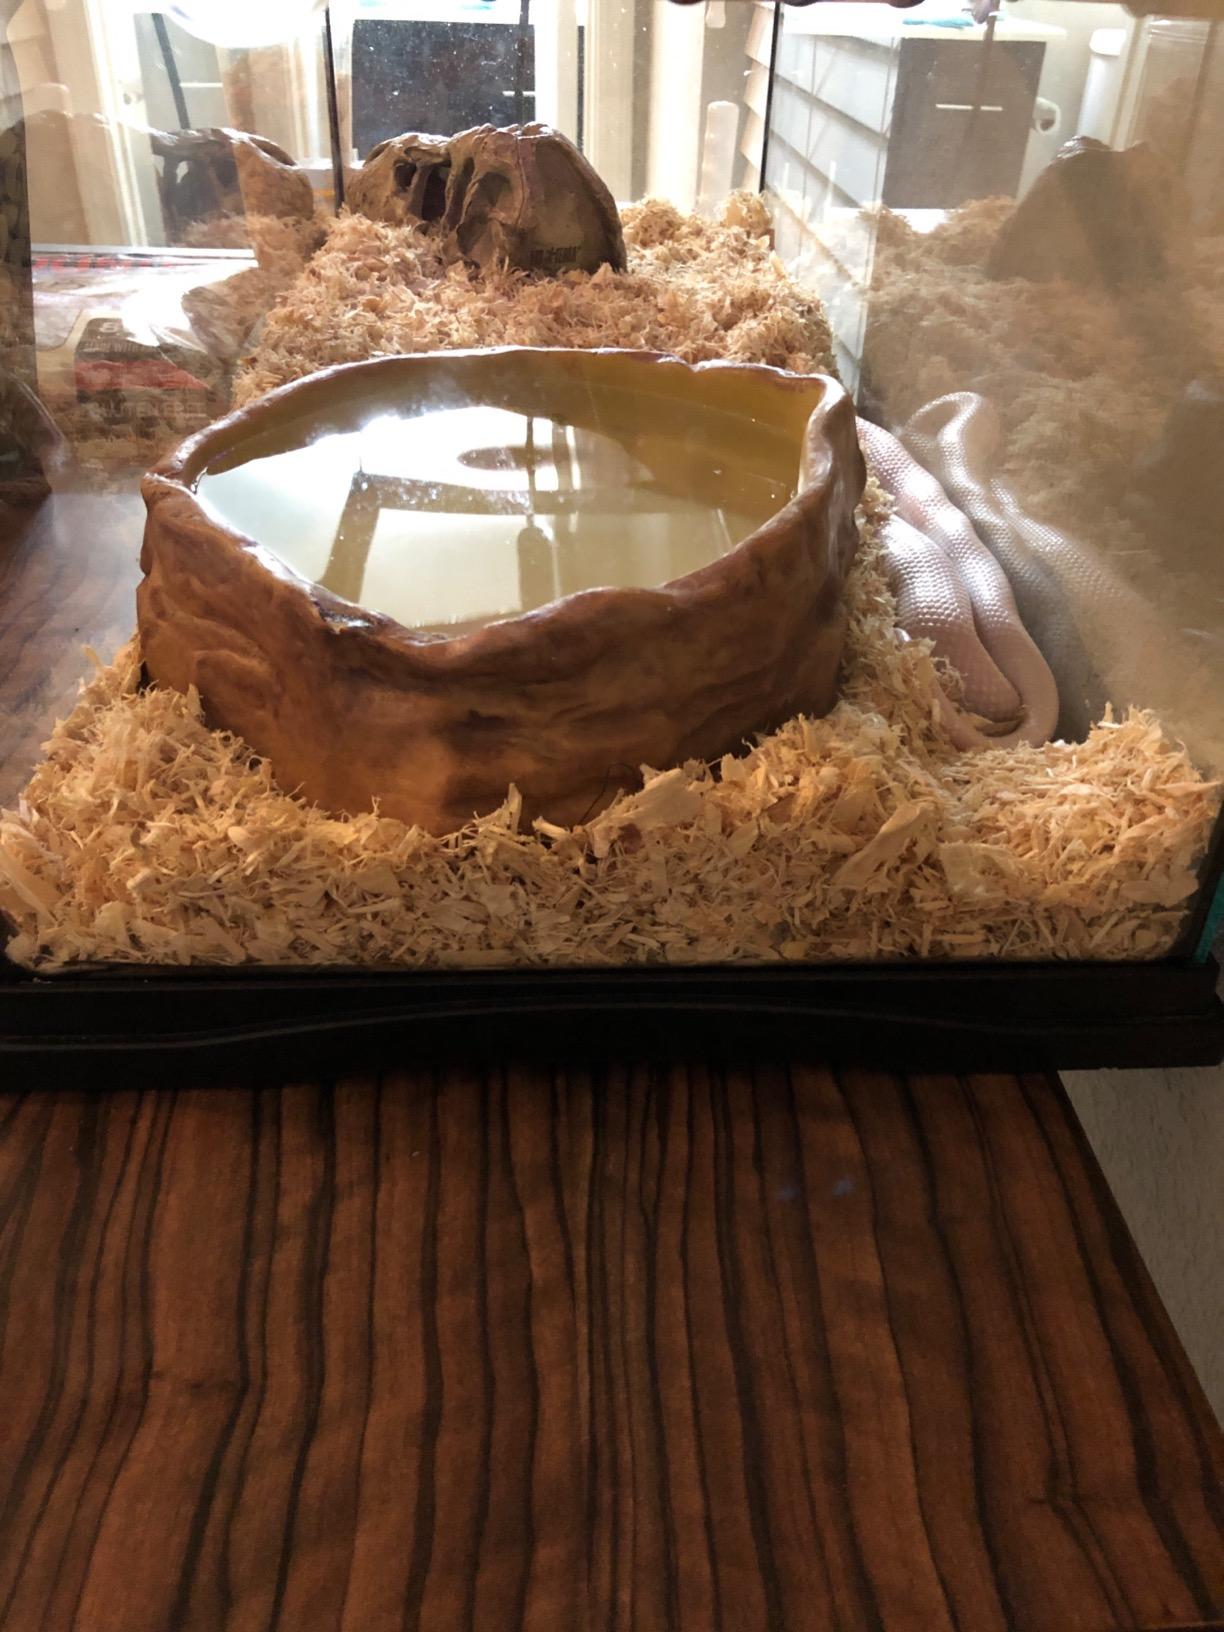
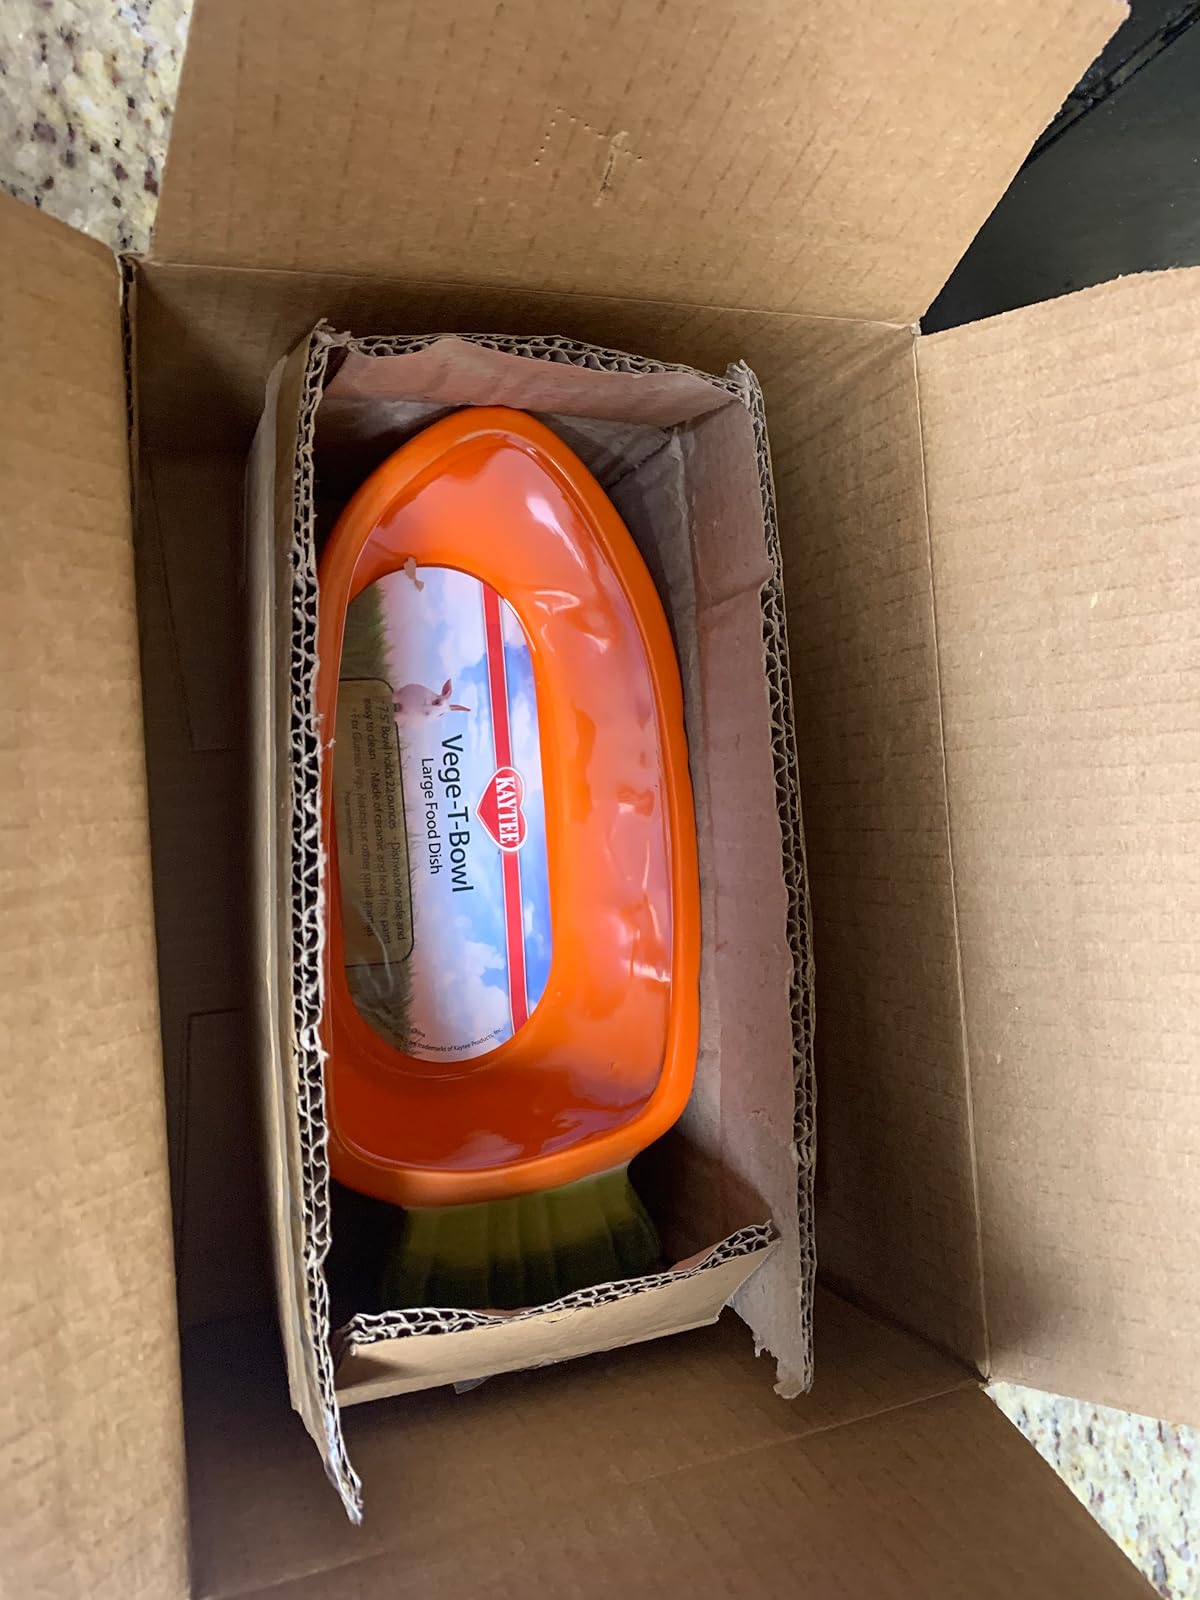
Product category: items_bowl
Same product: no